John B. Snook

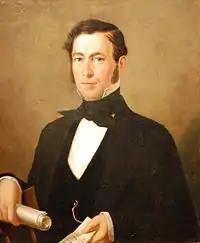
Snook c.1837

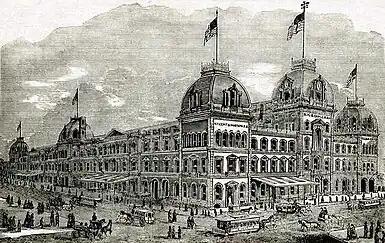
Snook's Grand Central Depot, completed in 1871, seen here in the 1890s, not long before it was torn down to make way for the current Grand Central Terminal

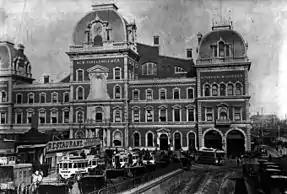
Looking out the north end of the Murray Hill Tunnel toward the station in 1880. Note the labels for the "New York and Harlem" and "New York and New Haven" Railroads; the "New York Central and Hudson River" was off to the left. The two larger portals on the right allowed some horse-drawn trains to continue further downtown.

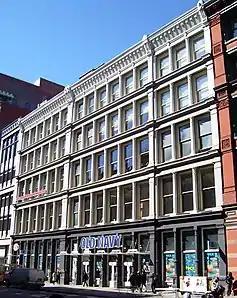
More characteristic of Snook's work are these cast-iron buildings, the Loubat Stores, at 503-511 Broadway (1878-79), with cast-iron by Cornell Iron Works They replaced the southern wing of the St. Nicholas Hotel.

John Butler Snook (1815–1901) was an American architect who practiced in New York City. He was responsible for the design of a number of notable cast-iron buildings, most of which are now in and around SoHo, Manhattan, as well as the original Grand Central Depot, which preceded the current Grand Central Terminal.